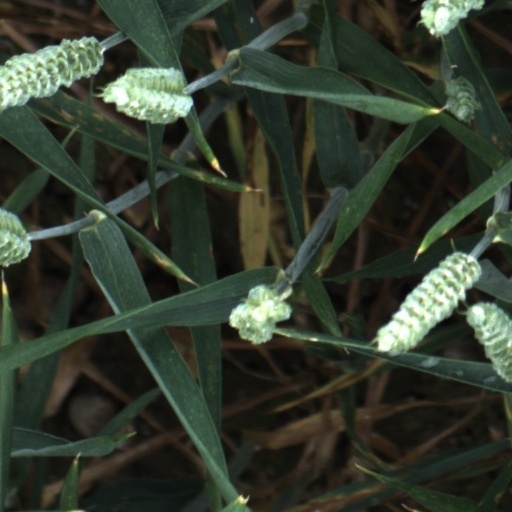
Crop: wheat